Lan Xang

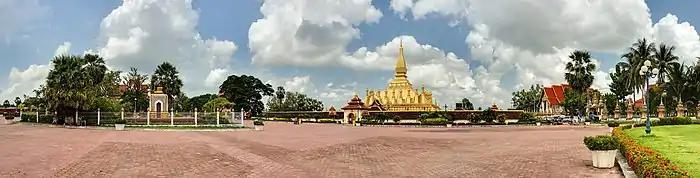
Pha That Luang and its place in Vientiane

The legal reforms which King Sourigna Vongsa put in place applied to the nobility and peasantry equally, and when the crown prince committed adultery with a palace attendant the king ordered his death. When Sourigna Vongsa died in 1694, he left two young grandsons (Prince Kingkitsarat and Prince Inthasom) and two daughters (Princess Kumar and Princess Sumangala) with claims to the throne. A succession dispute took place where the king's nephew Prince Sai Ong Hue emerged; Sourigna Vongsa's grandsons fled into exile in Sipsong Panna and Princess Sumangala to Champasak. In 1705, Prince Kingkitsarat took a small force from his uncle in Sipsong Panna and marched toward Luang Prabang. Sai Ong Hue's brother, the governor of Luang Prabang, fled and Kingkitsarat was made crowned as a rival king in Luang Prabang. In 1707 Lan Xang was divided and the kingdoms of Luang Prabang and Vientiane emerged. In 1713 the Kingdom of Champasak emerged after a rebellion against Vientiane.